Sonic Boom (TV series)

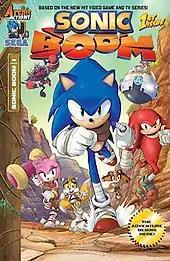
Cover of the first issue of the comic

A comic based on the new franchise by Archie Comics was released beginning in October 2014, with Ian Flynn as the writer and Evan Stanley as the artist, similar to Archie's long-running "Sonic the Hedgehog" comic series. Several issues were also written by TV series showrunner Bill Freiberger. Jesse Schedeen of IGN rated the first issue of the comic a 7.2 out of 10. He commended Flynn for not having relied on nebulously-defined "trendy, modern humor or dialogue" in the comic's presentation and also appreciated the fourth-wall humor and "clean, expressive" art style. Schedeen did, however, find the plot fairly disjointed and possessing little coherent structure and he criticized Sticks, whom he considered a needless exposition device.